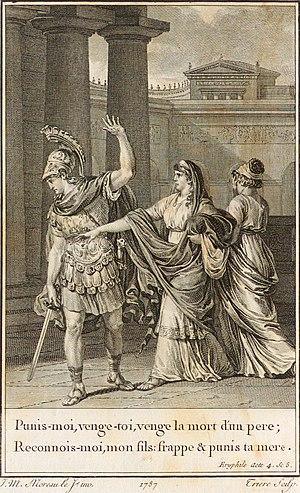
Philippe Trière est un graveur d'interprétation à l'eau-forte et au burin français né en 1756 à Paris où il exerça, mort vers 1815.